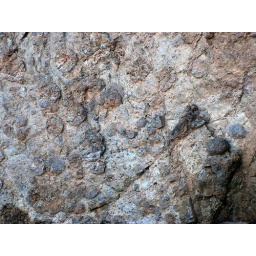
Look closely and you can see the petrified wood in the canyon wall